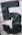
Number: 5